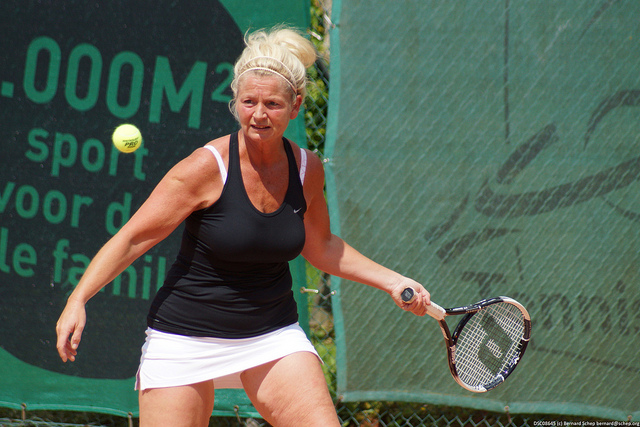
người phụ nữ lớn tuổi đang đánh tennis